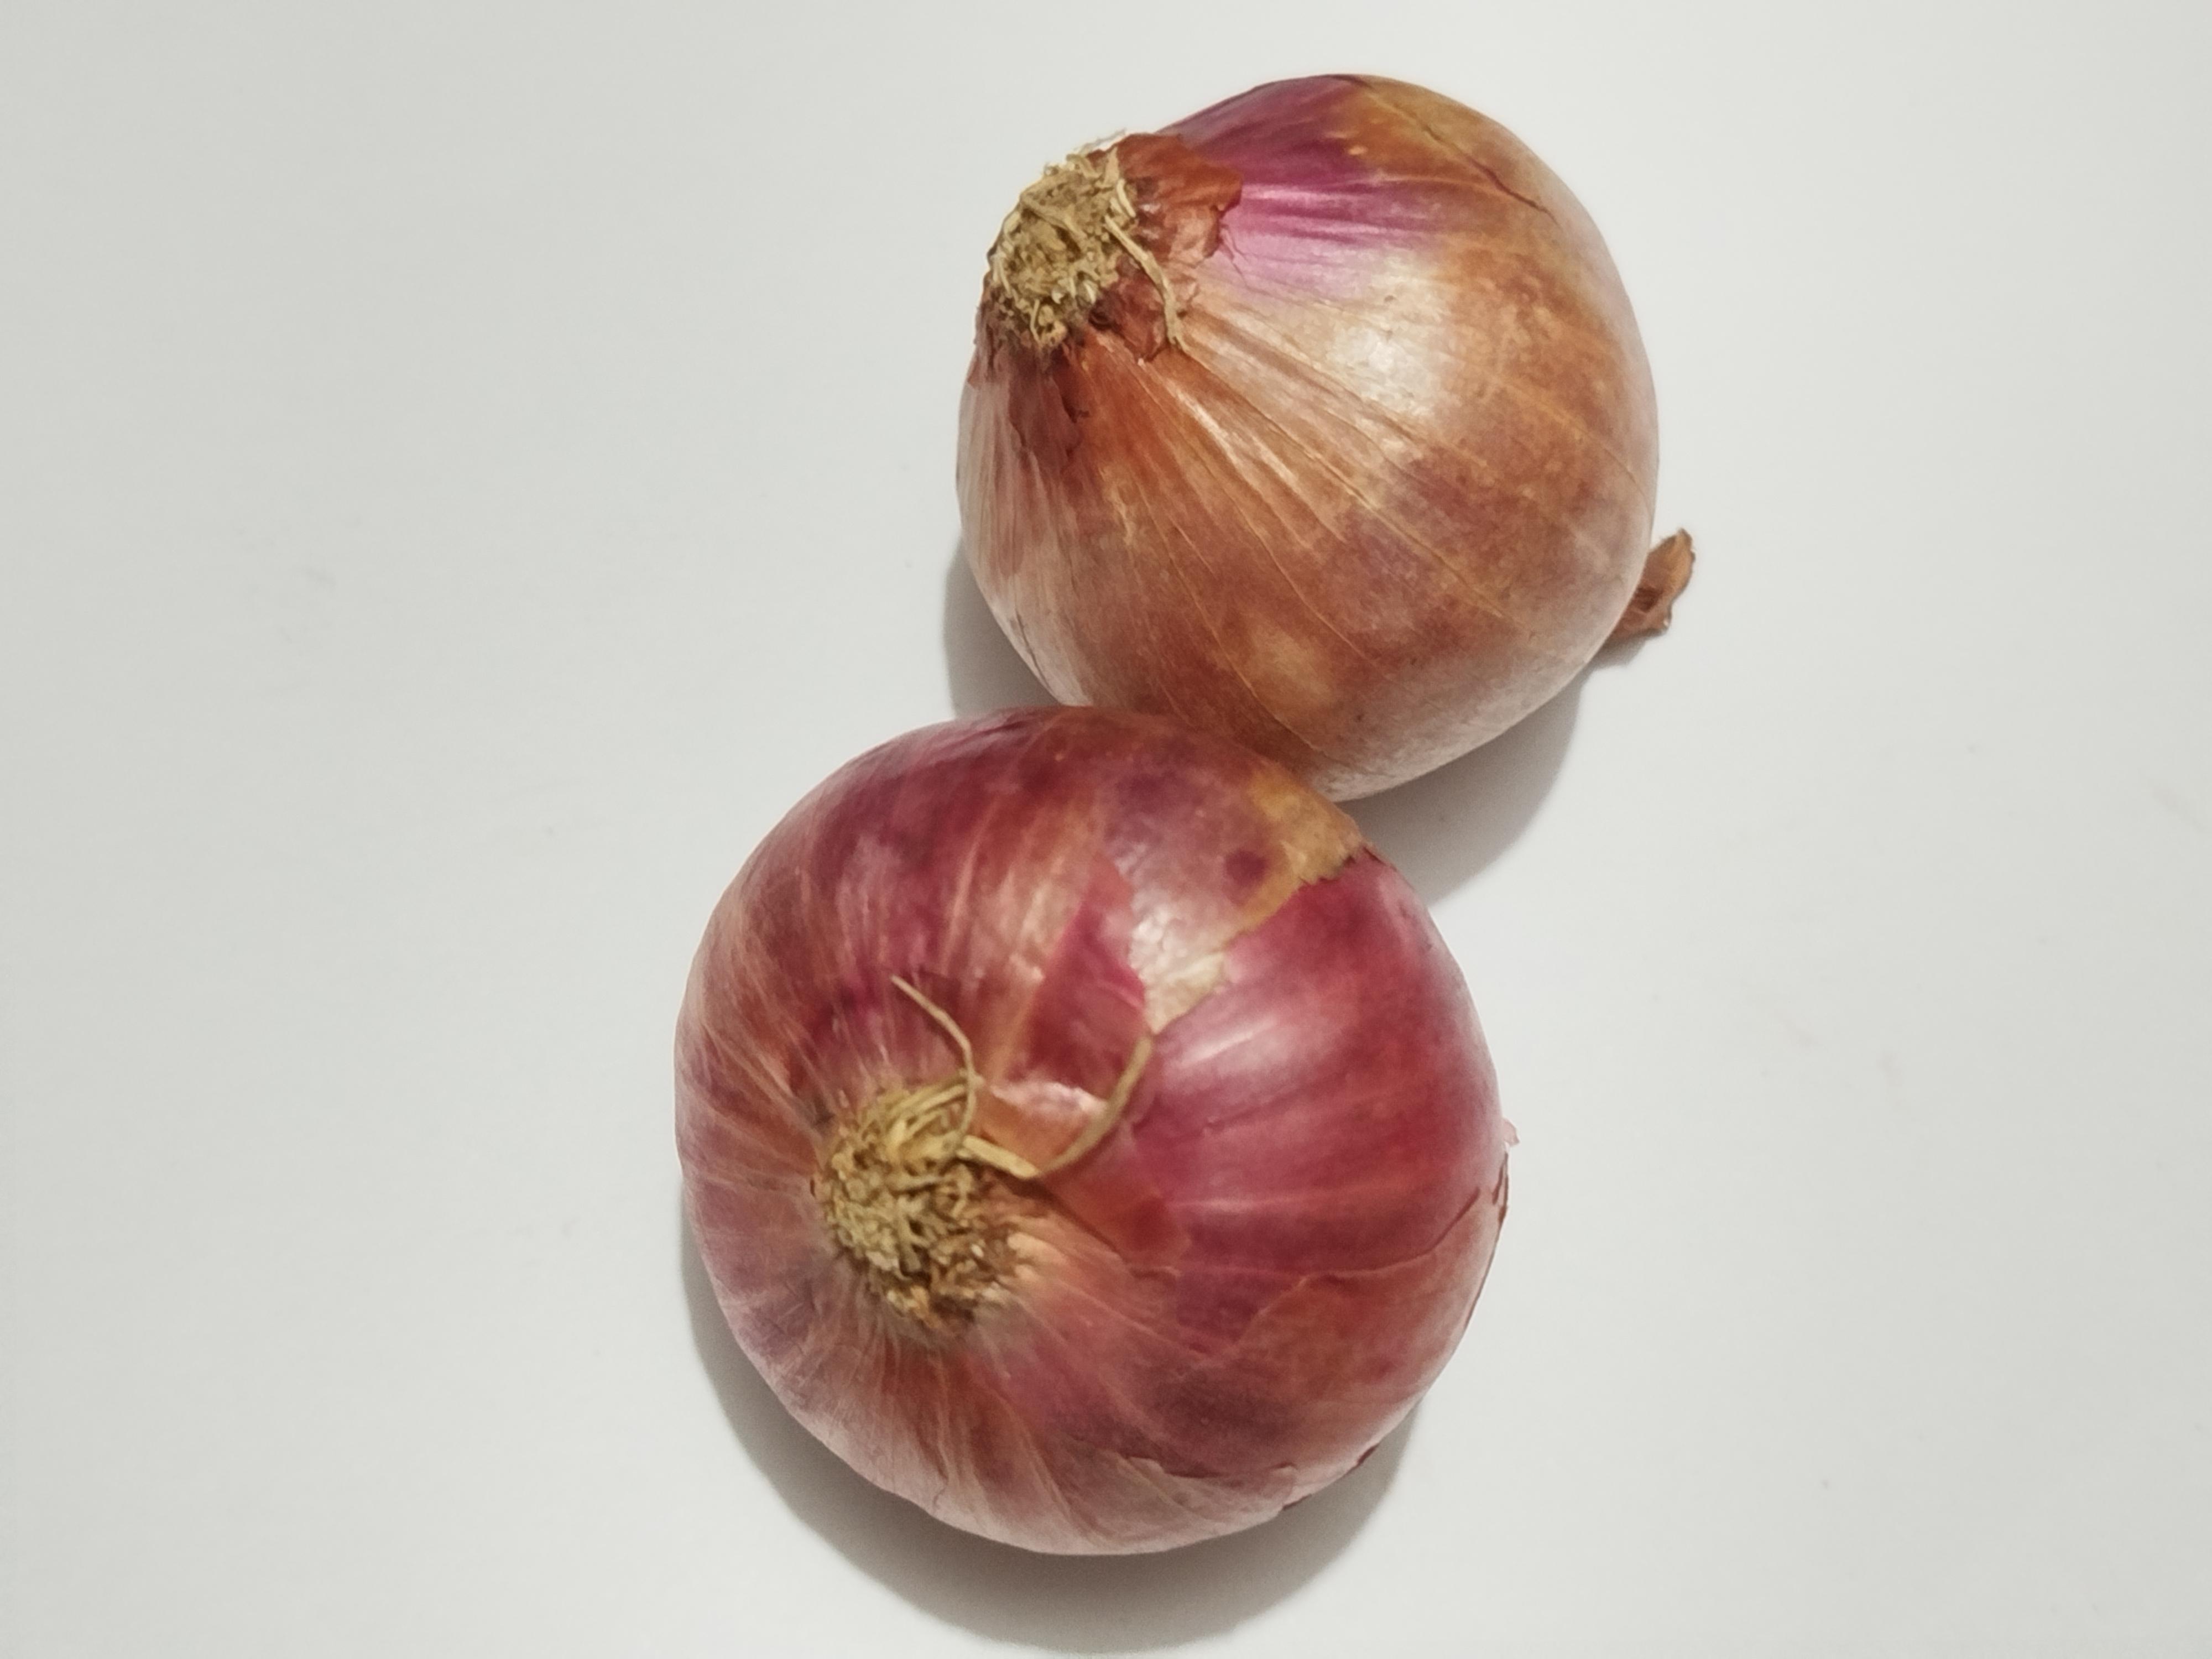
Label: Onion